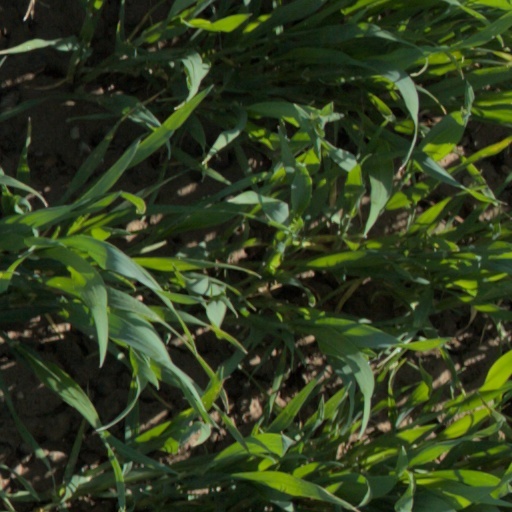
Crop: wheat